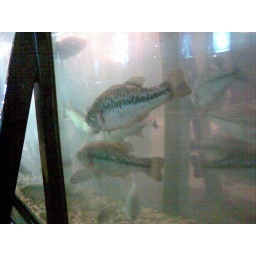
This was a big truck with bass swimming in it, on the street in front of the Fox News building.